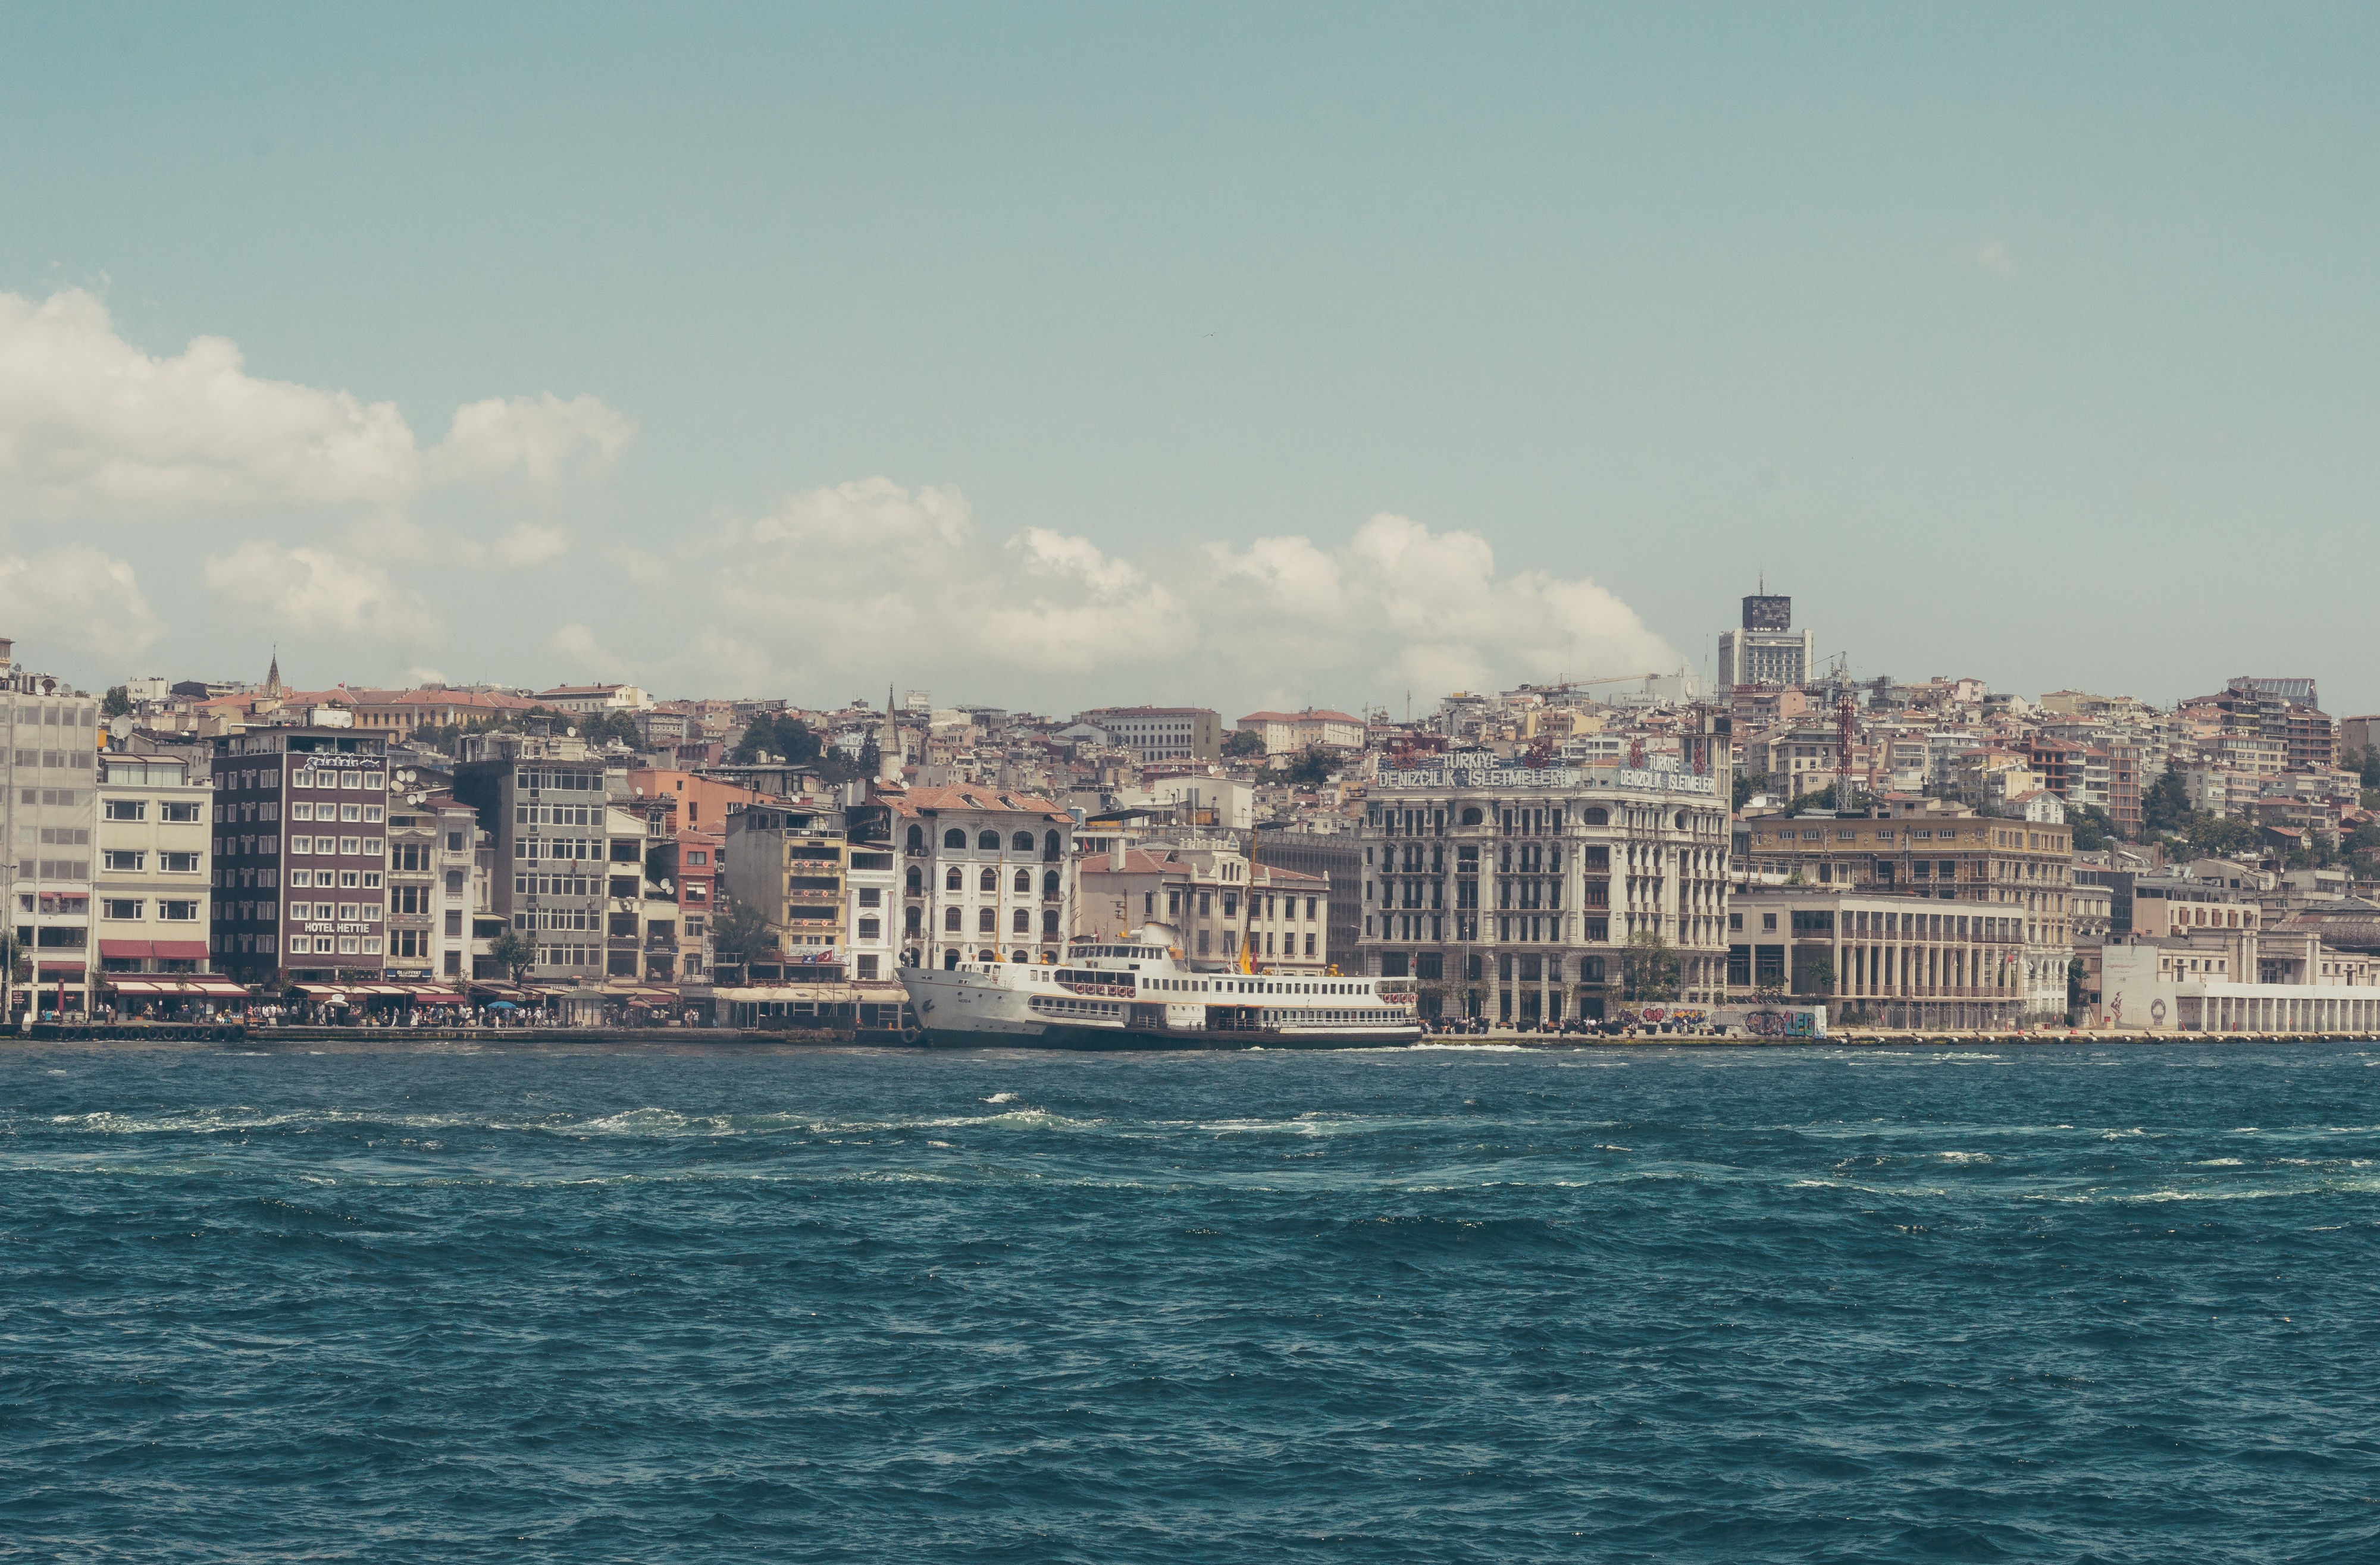
landscape, sea, coast, water, ocean, horizon, sky, skyline, town, building, city, urban, ship, cityscape, travel, vehicle, bay, harbor, seashore, clouds, buildings, daylight, watercraft, cruise ship, passenger ship, human settlement